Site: brandenburg
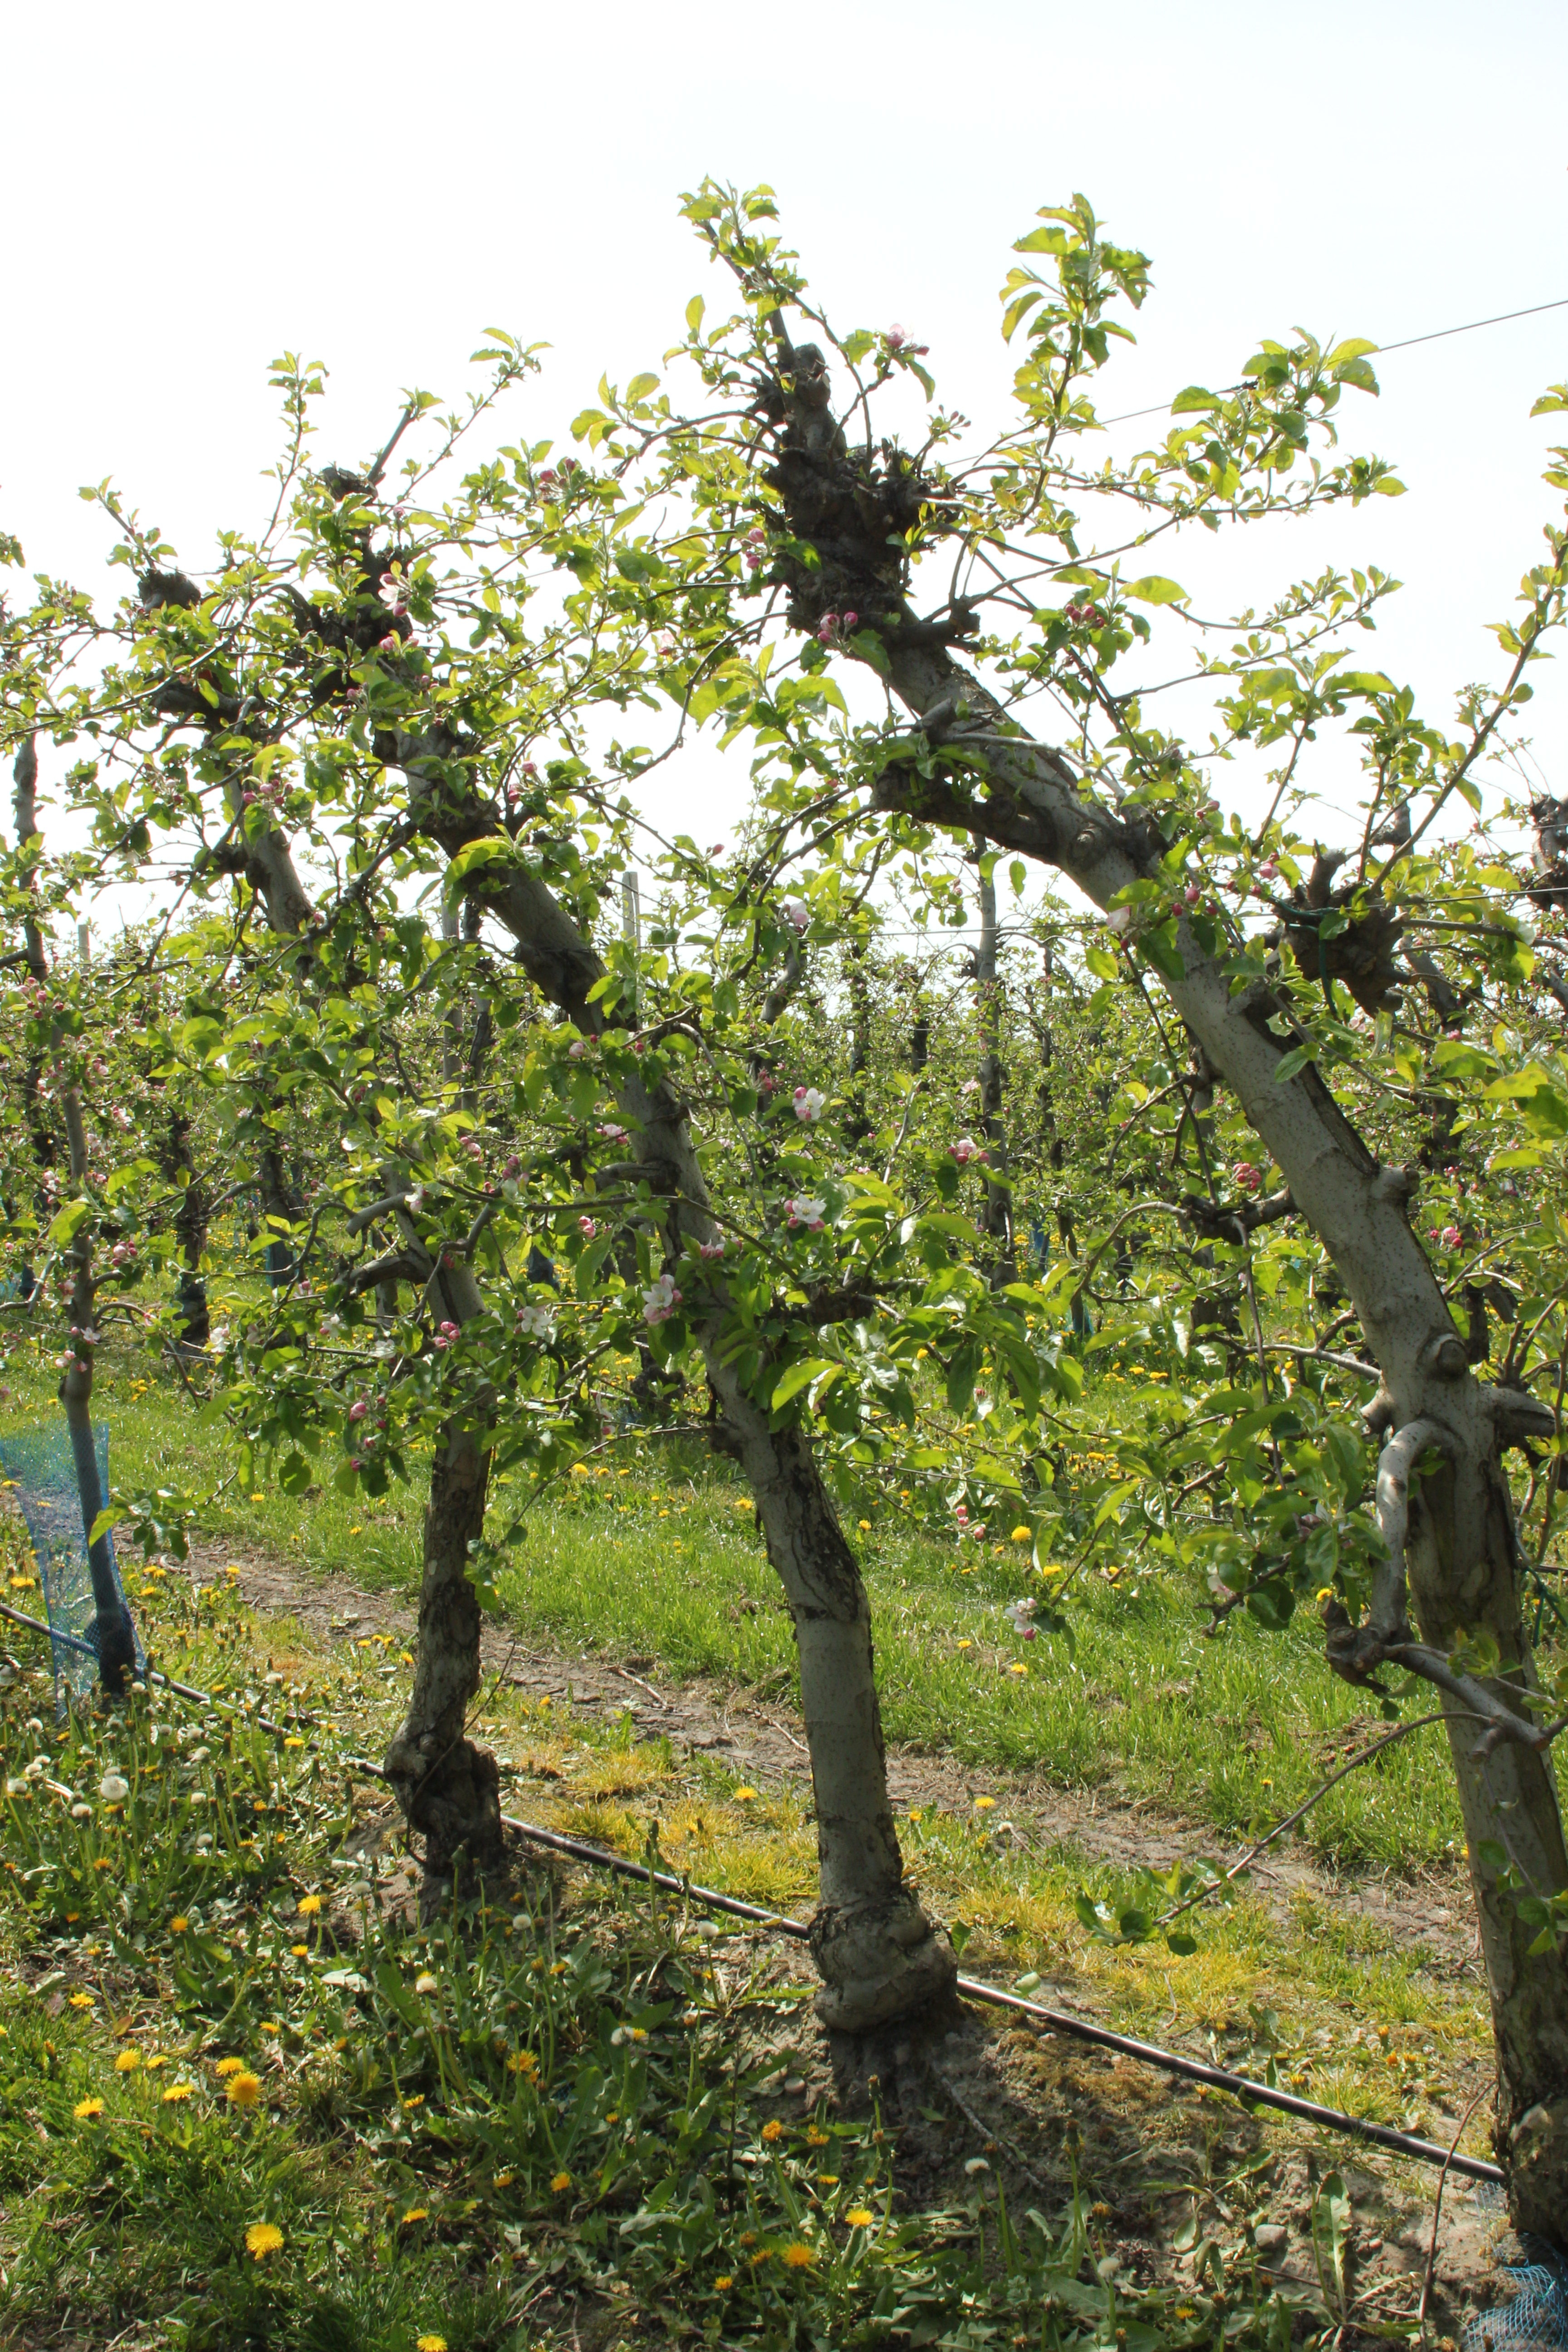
Growth stage (BBCH 60): Flowering